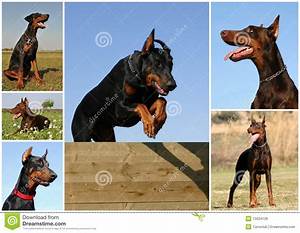
Label: dog